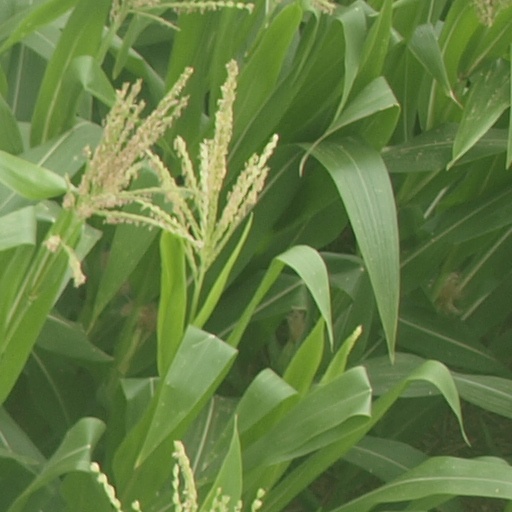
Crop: maize; corn